2008 British Grand Prix

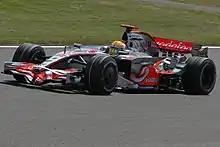
Lewis Hamilton won the race by over a minute from second-place Nick Heidfeld.

McLaren gave Hamilton a new set of intermediate wet tyres; in contrast, Ferrari gambled that the track would continue to dry and refuelled Räikkönen without changing his tyres. Despite his pit stop being longer by half a second, Hamilton exited just in front of Räikkönen (Heidfeld briefly took the lead until his pitstop the following lap). McLaren were vindicated in their decision almost immediately: the rain returned and Räikkönen was unable to find grip, falling back from Hamilton by up to eight seconds a lap. By lap 27, Kovalainen and Heidfeld had caught the struggling Räikkönen. As Kovalainen overtook Räikkönen, Heidfeld passed them both to take second place. On the same lap, Fisichella spun out and retired; his Force India teammate Sutil had already retired after a spin on lap 11. After being passed by Kubica and Piquet, Räikkönen finally pitted for fresh tyres on lap 30, dropping him to eleventh place.